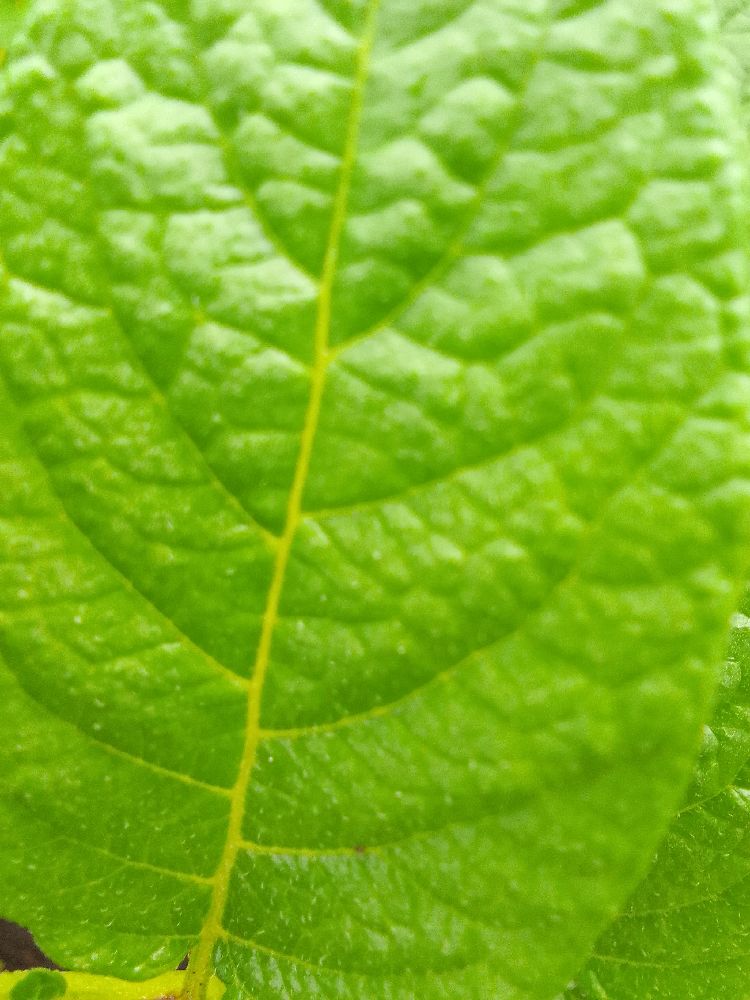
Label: Healthy